Aristophanes

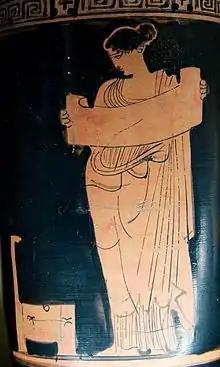
Muse reading, Louvre

The language of Aristophanes' plays, and in Old Comedy generally, was valued by ancient commentators as a model of the Attic dialect. The orator Quintilian believed that the charm and grandeur of the Attic dialect made Old Comedy an example for orators to study and follow, and he considered it inferior in these respects only to the works of Homer. A revival of interest in the Attic dialect may have been responsible for the recovery and circulation of Aristophanes' plays during the fourth and fifth centuries AD, resulting in their survival today. In Aristophanes' plays, the Attic dialect is couched in verse and his plays can be appreciated for their poetic qualities.